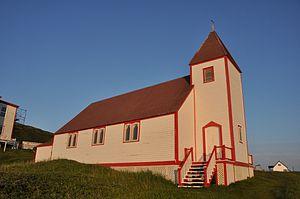
Cet article recense les lieux patrimoniaux du Labrador inscrits au répertoire des lieux patrimoniaux du Canada, qu'ils soient de niveau provincial, fédéral ou municipal.